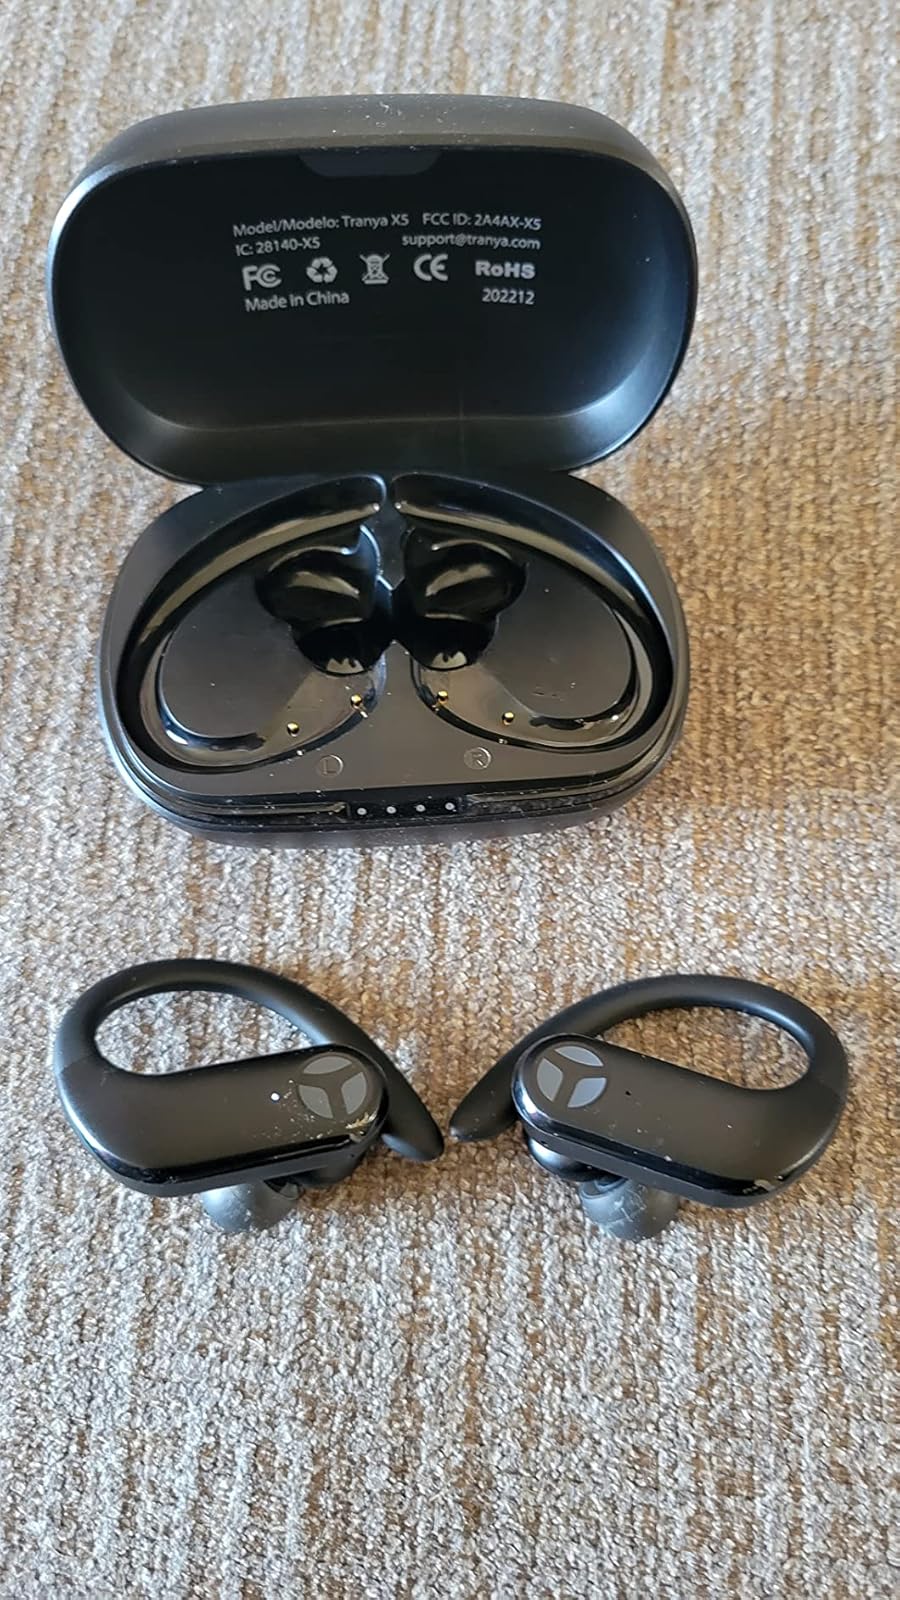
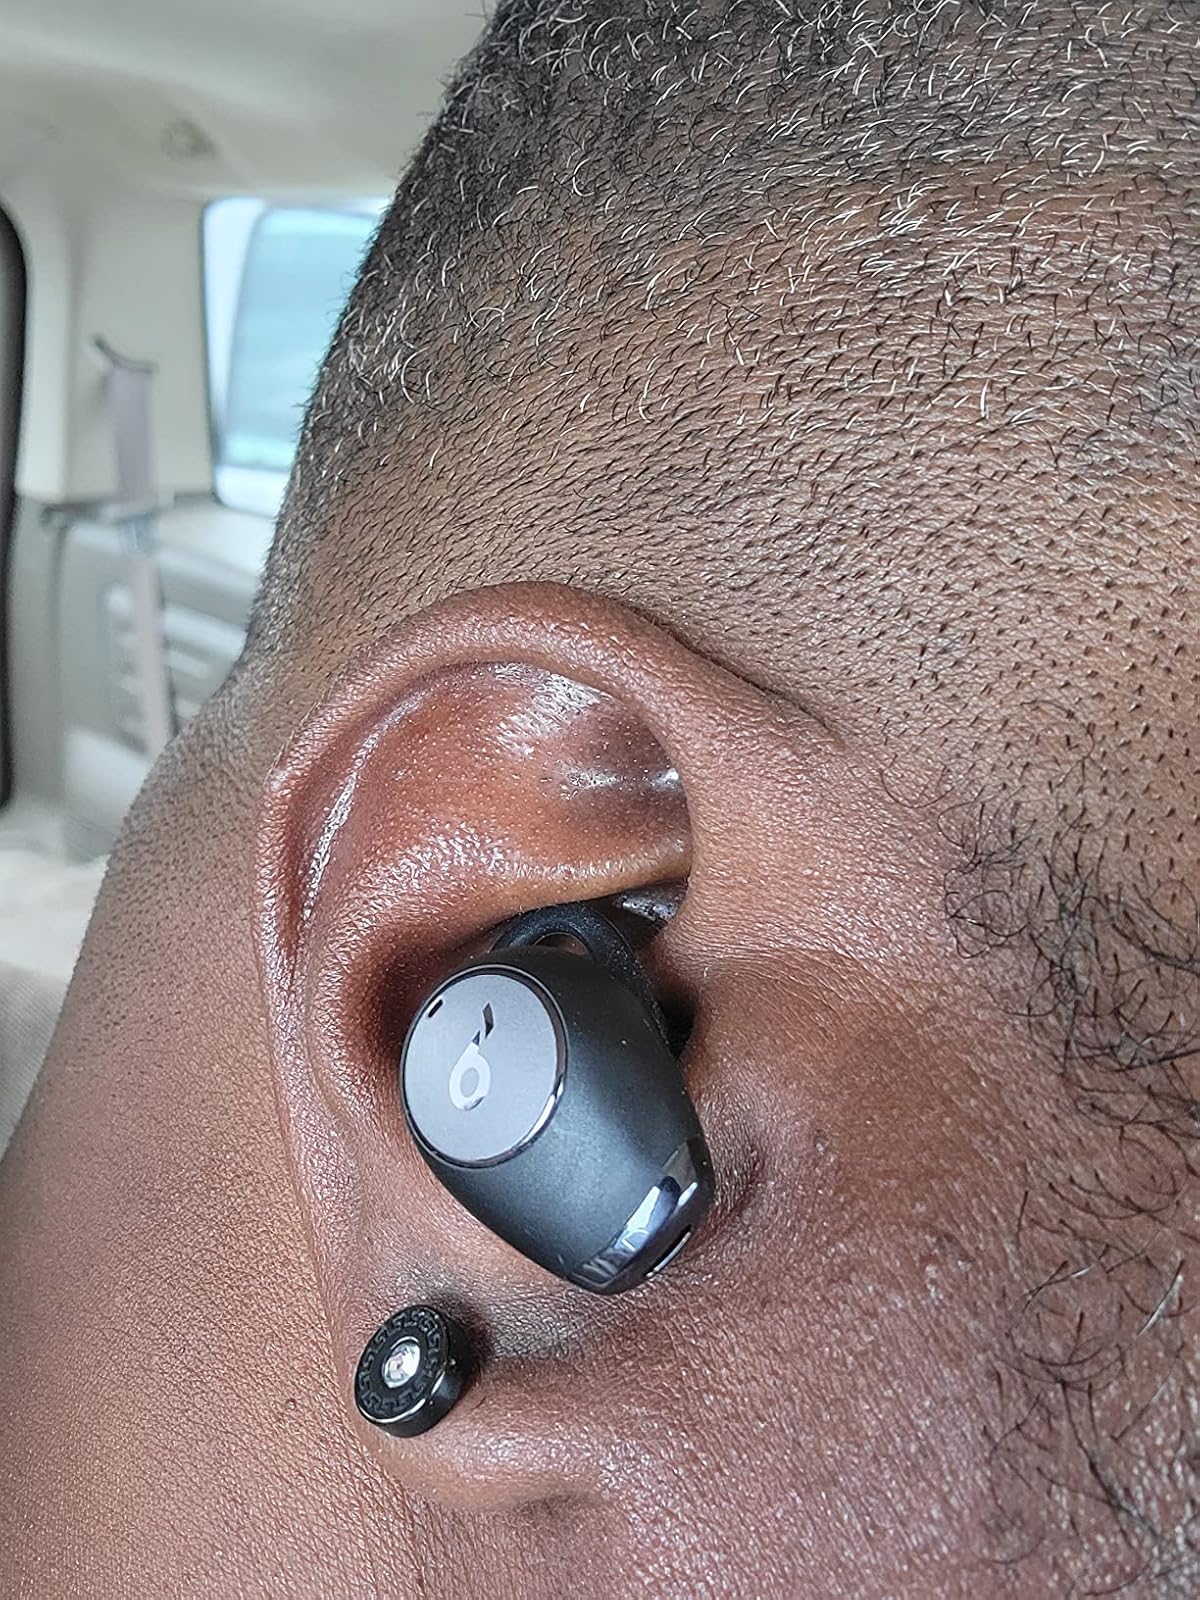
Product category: earbuds
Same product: no